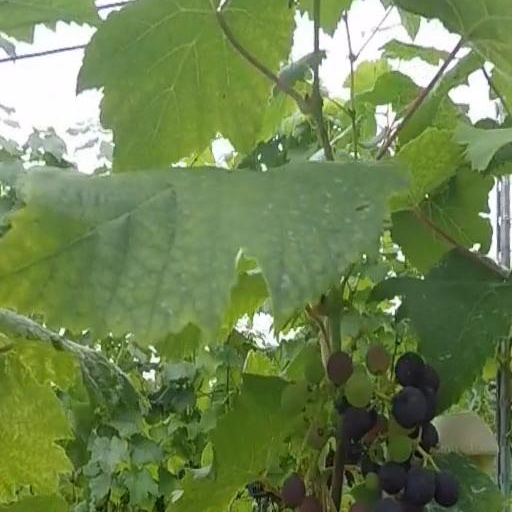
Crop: grape